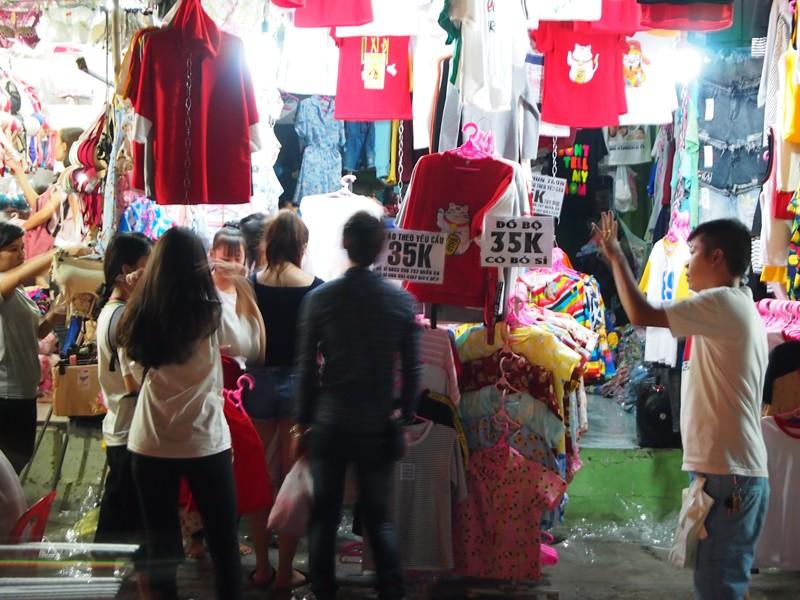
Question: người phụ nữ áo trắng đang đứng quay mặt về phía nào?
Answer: phía cửa hàng